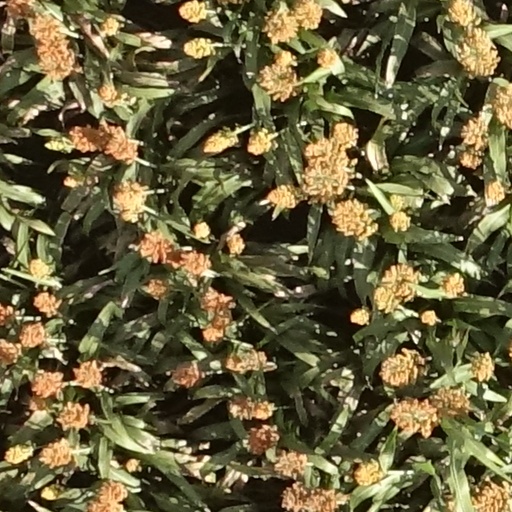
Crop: sorghum